Onryo (wrestler)

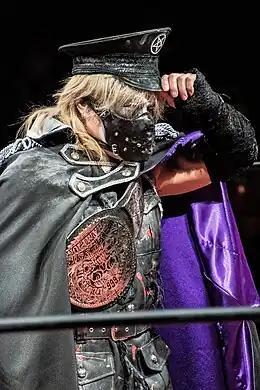
Onryo in March 2021

, known by the ring name (sometimes stylized in romaji as ONRYO), is a Japanese professional wrestler and promoter. Matsuri, as Onryo, portrays a ghost wrestler who was killed after winning a cursed championship. He is known for his work in Frontier Martial-Arts Wrestling and Big Japan Pro Wrestling and is the founder of the Wrestling of Darkness 666 (666) promotion, who he co-owned with Qp-Crazy frontman until 2018.